1471

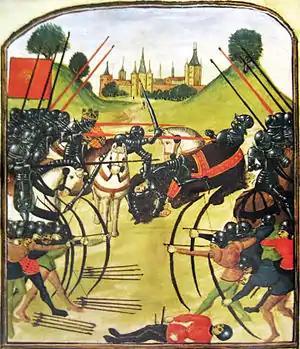
The Battle of Tewkesbury is fought, restoring Edward IV.

Year 1471 (MCDLXXI) was a common year starting on Tuesday of the Julian calendar.